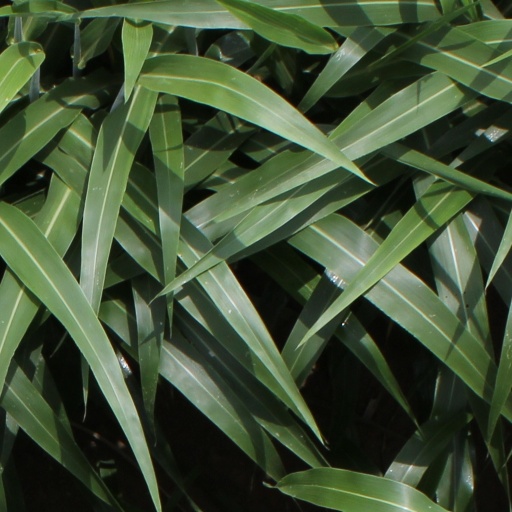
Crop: sorghum